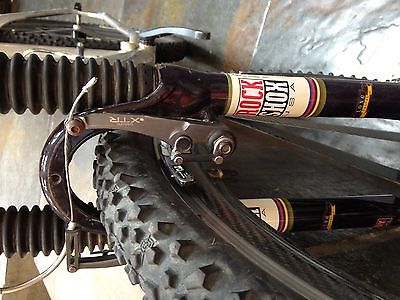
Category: bicycle